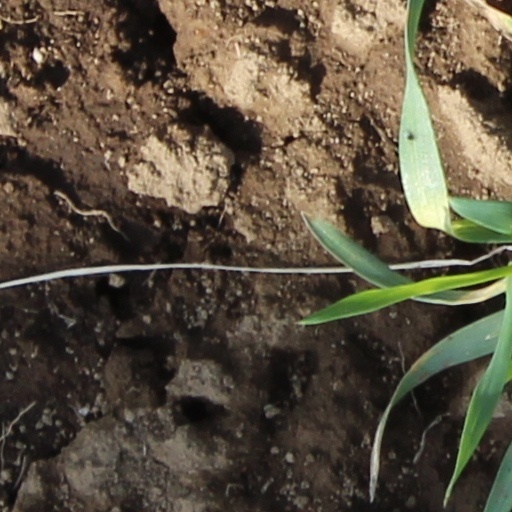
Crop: wheat